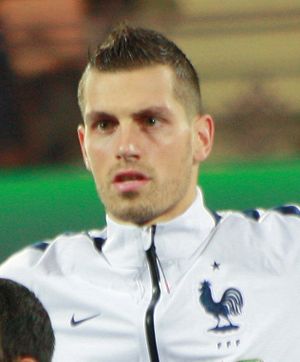
Morgan Schneiderlin
Schneiderlin for Frankrig i 2014
Morgan Schneiderlin er en fransk fodboldspiller. Han spiller hos den engelske Premier League-klub Everton